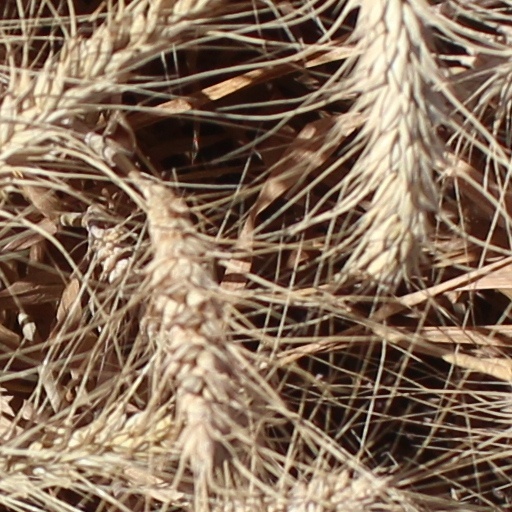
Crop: wheat